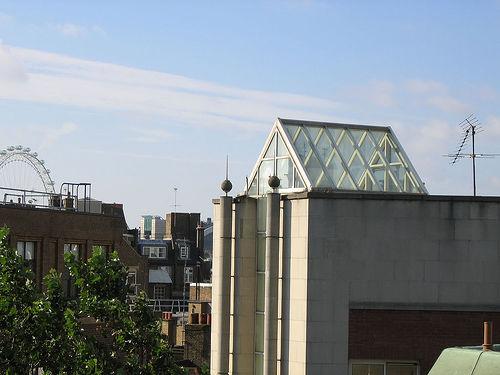
Weather: sun or clear